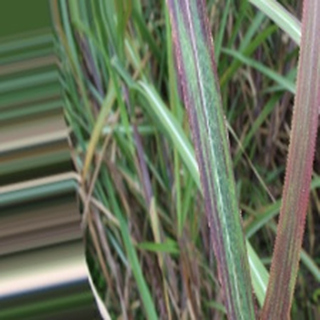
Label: sugarcane_bacterial_blight